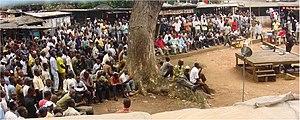
Les espaces de discussion de rue en Côte d’Ivoire étaient des regroupements de populations constituées à majorité de jeunes adultes, dans les rues d'Abidjan et dans certaines autres villes du pays. Ils étaient appelés « parlements », « agoras », « congrès » ou « grins » et étaient utilisés par certains partis politiques comme un moyen de diffusion de masse de propagande. Le caractère démocratique de ces espaces de discussion et leur rôle dans le jeu politique a nourri la controverse, de par l'impossibilité d'exprimer une opinion différente de celle énoncée. Ces espaces ont été rasés et interdits dans les jours qui ont suivi la prise de fonction d'Alassane Ouattara en avril 2011.